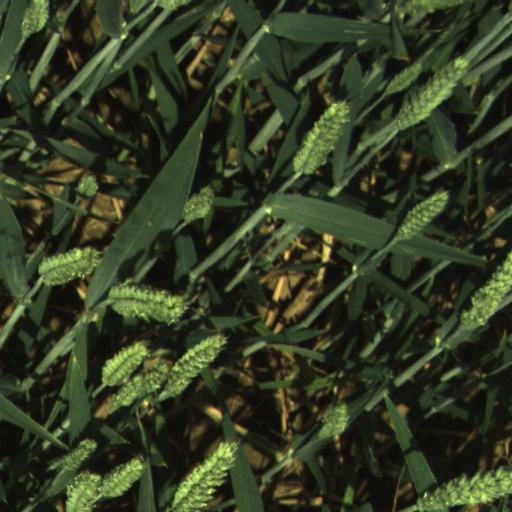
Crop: wheat